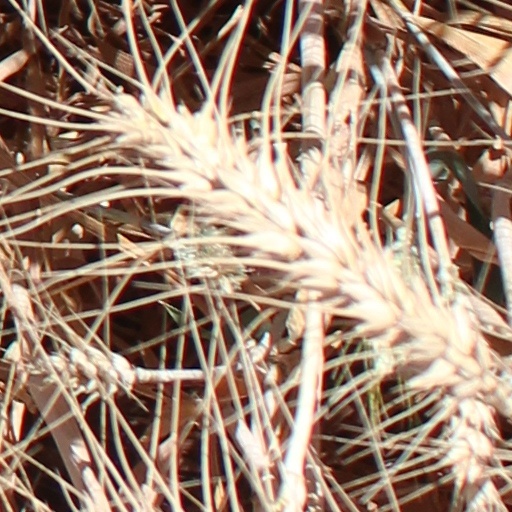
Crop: wheat